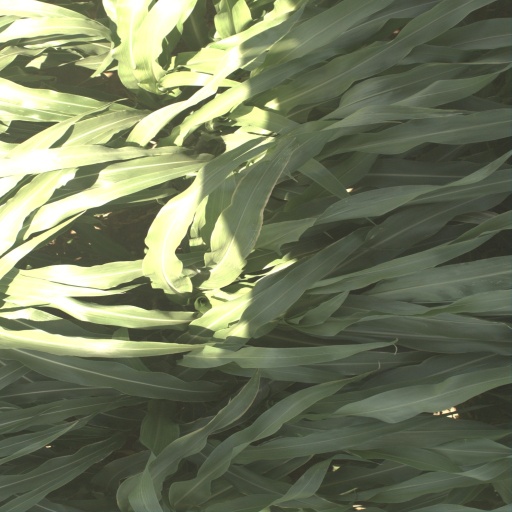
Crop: sorghum